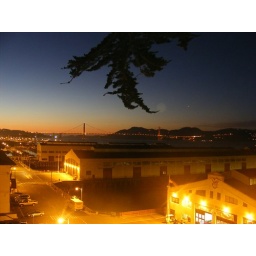
piers of san francisco with the golden gate bridge in the background